Joan Crawford

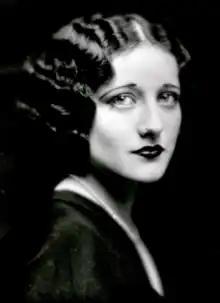
Studio portrait (1925)

Growing increasingly frustrated over the size and quality of the parts she was given, Crawford embarked on a campaign of self-promotion. As MGM screenwriter Frederica Sagor Maas recalled, "No one decided to make Joan Crawford a star. Joan Crawford became a star because Joan Crawford decided to become a star." She began attending dances in the afternoons and evenings at hotels around Hollywood and at dance venues on the beach piers, where she often won dance competitions with her performances of the Charleston and the Black Bottom.